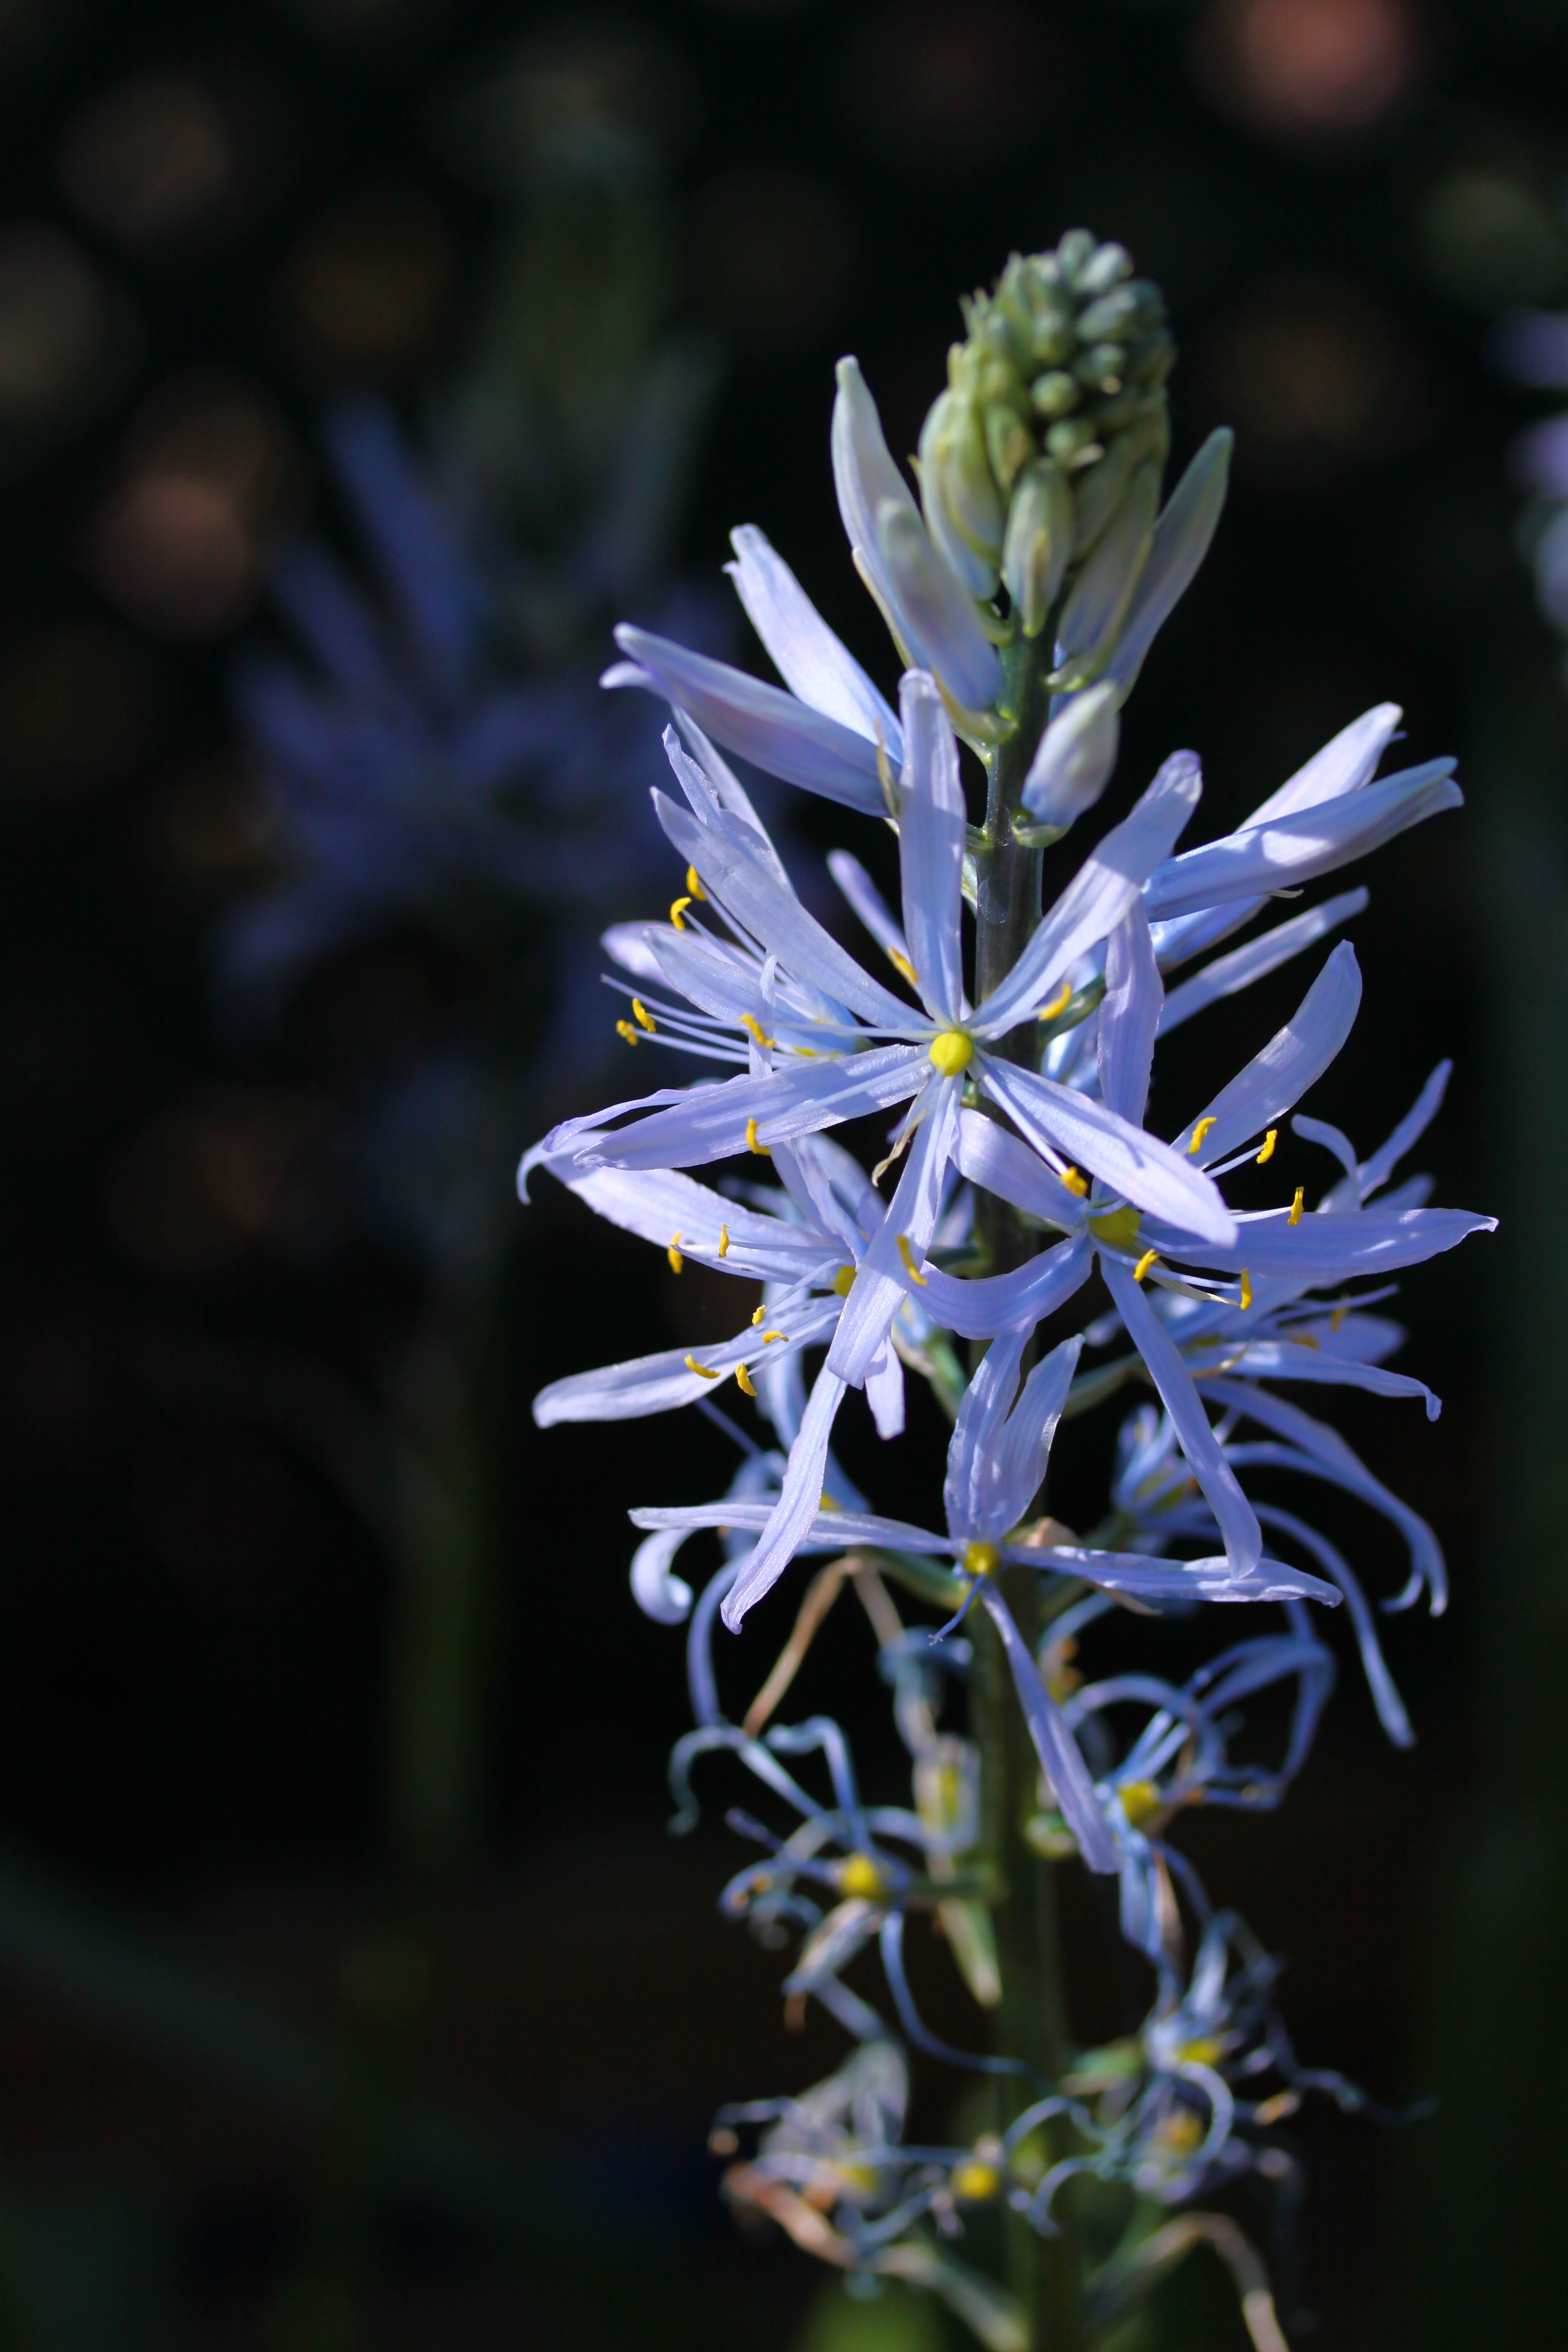
nature, blossom, plant, flower, bloom, floral, herb, produce, bulb, botany, blue, garden, flora, wildflower, close up, macro photography, flowering plant, camassia, land plant